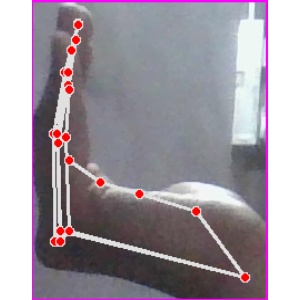
अक्षर: स